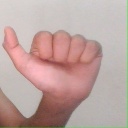
अक्षर: त